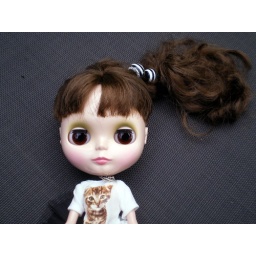
Snowflake in cat dress July